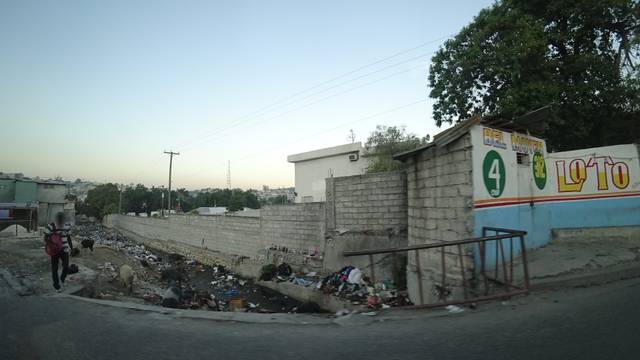
Region: Haiti
Coordinates: 18.55, -72.311